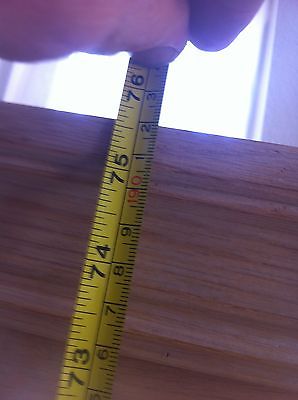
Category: cabinet